New York City Fire Museum

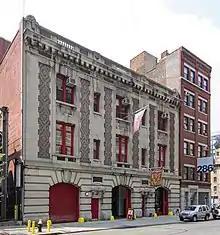
The New York City Fire Museum is located in a renovated 1904 firehouse

The New York City Fire Museum is a museum dedicated to the New York City Fire Department (FDNY) in the Hudson Square neighborhood of Manhattan, New York City. It is housed in the former quarters of the FDNY's Engine Company No. 30, a renovated 1904 fire house at 278 Spring Street between Varick and Hudson Streets.